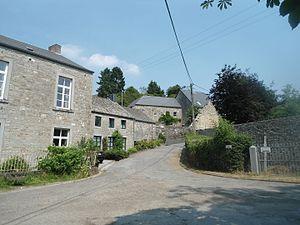
Maisons en pierre calcaire dans le village de Pailhe (Clavier)
Pailhe [paj] est une section de la commune belge de Clavier située en Région wallonne dans la province de Liège.